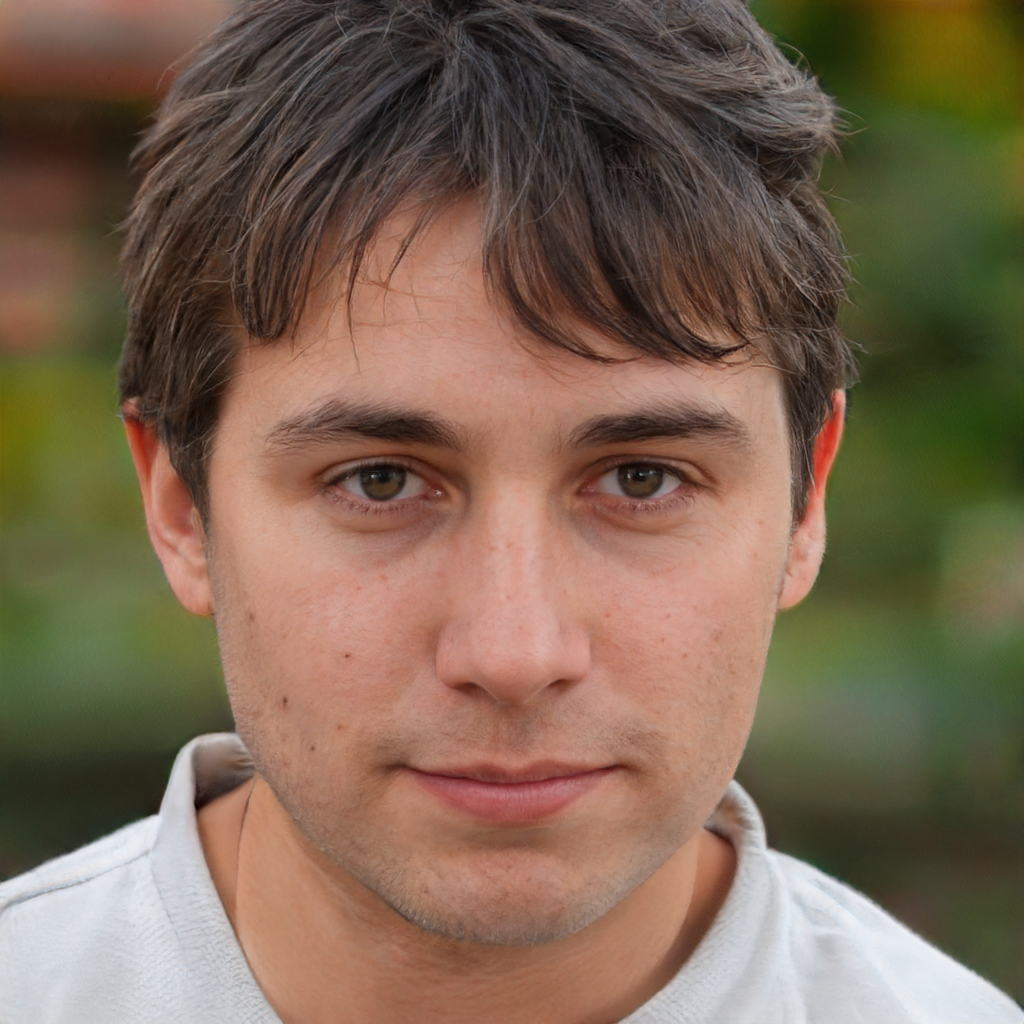
Gender: Male